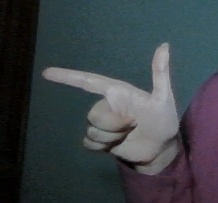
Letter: yaa